Sports in Puerto Rico

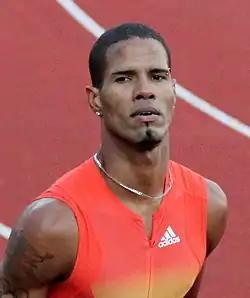
Javier Culson

Track and Field, also known as athletics, has been another noteworthy sport in Puerto Rico, with Puerto Rican runners, hurlers and throwers have participated at the Olympic and Paralympic Games with two and five medals, respectively, as of 2021. Most schools base their field days only on track and field events. Enrique Laguerre held it in high regard for its nature as a "fair [or loyal] competition". It is taken to be one of the sports that should be considered outside of the traditional baseball, volleyball and basketball offerings, for children with attention deficit hyperactivity disorder, as "the child manages to function better in sports where the emphasis is on improving their own performance". Famous Puerto Rican track and fielders include Rebekah Colberg and Angelita Lind.